Failed back syndrome

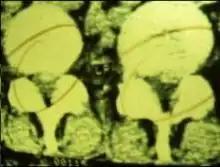
CT scan showing two views of L4-5 disc herniation.

A report from Spain noted that the investigation and development of new techniques for instrumented surgery of the spine is not free from conflicts of interest. The influence of financial forces in the development of new technologies and its immediate application to spine surgery shows the relationship between the published results and the industry support. Authors who have developed and defended fusion techniques have also published new articles praising new spinal technologies. The author calls spinal surgery the "American Stock and Exchange" and "the bubble of spine surgery". The scientific literature doesn't show clear evidence in the cost-benefit studies of most instrumented surgical interventions of the spine compared with the conservative treatments. It has not been yet demonstrated that fusion surgery and disc replacement are better options than conservative treatment. It is necessary to point out that at present "there are relationships between the industry and back pain, and there is also an industry of the back pain".